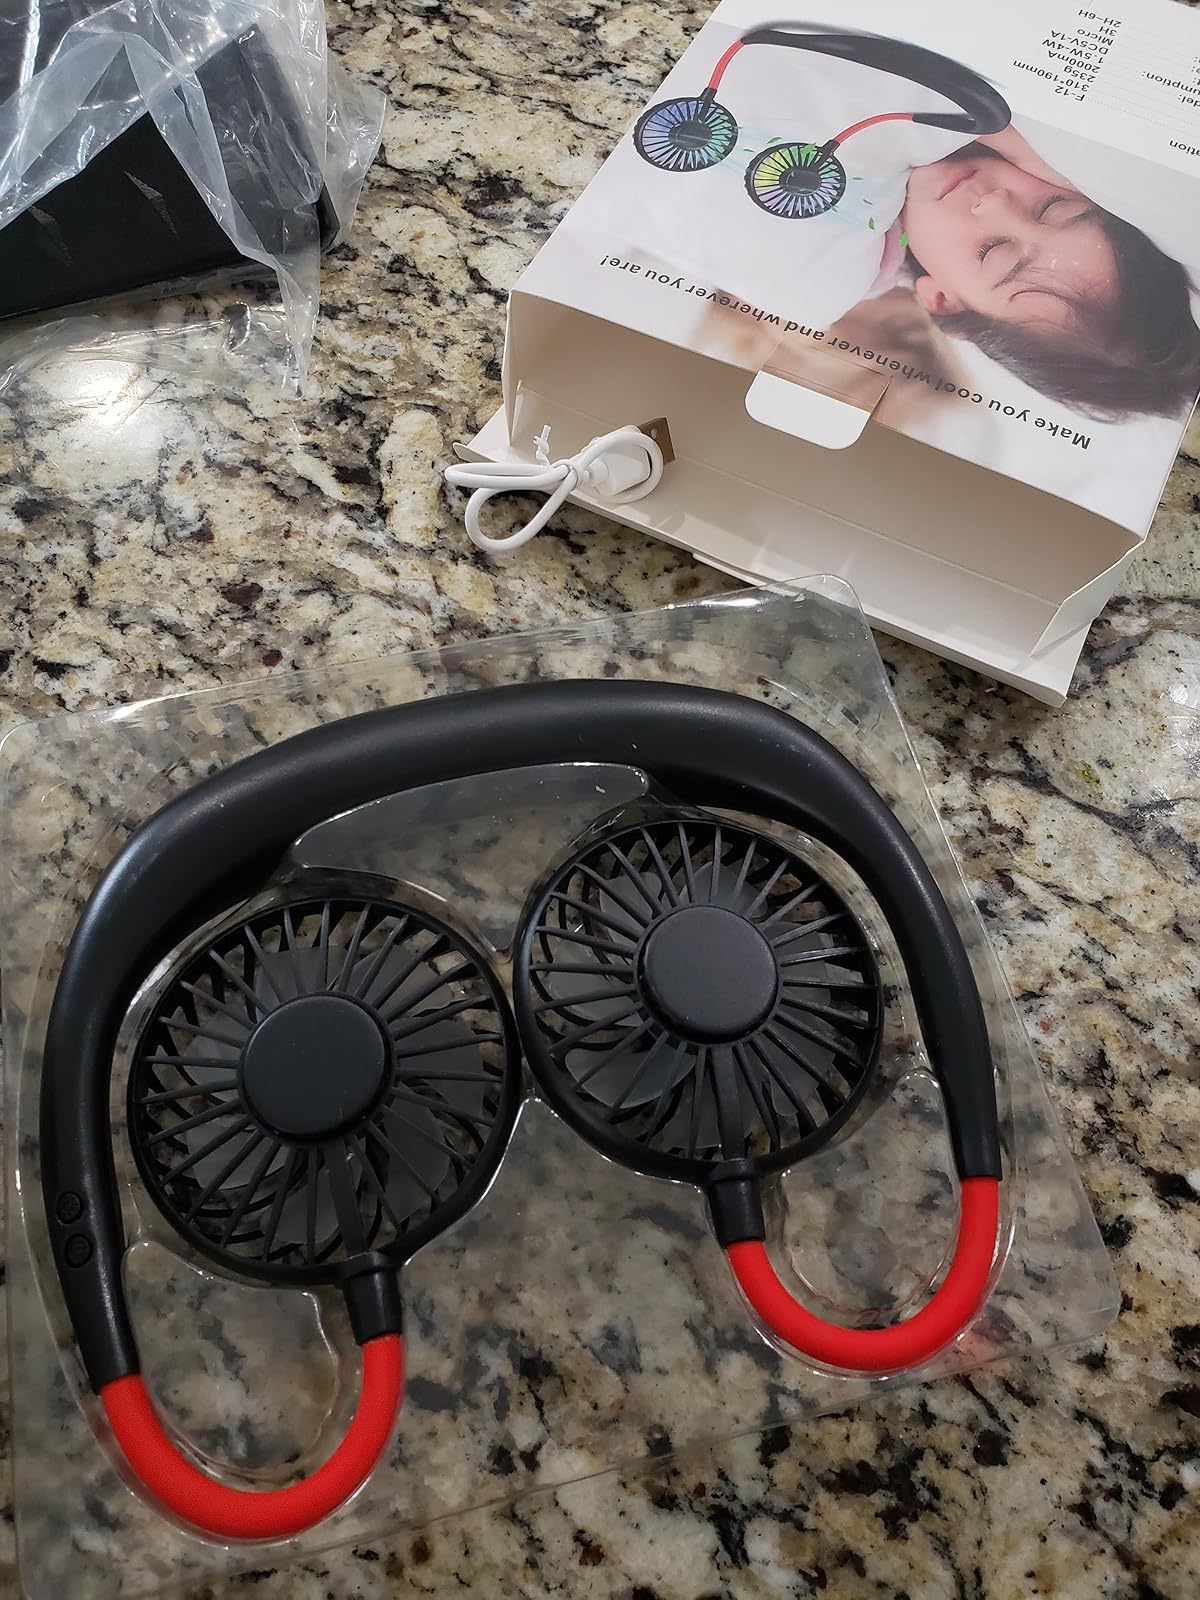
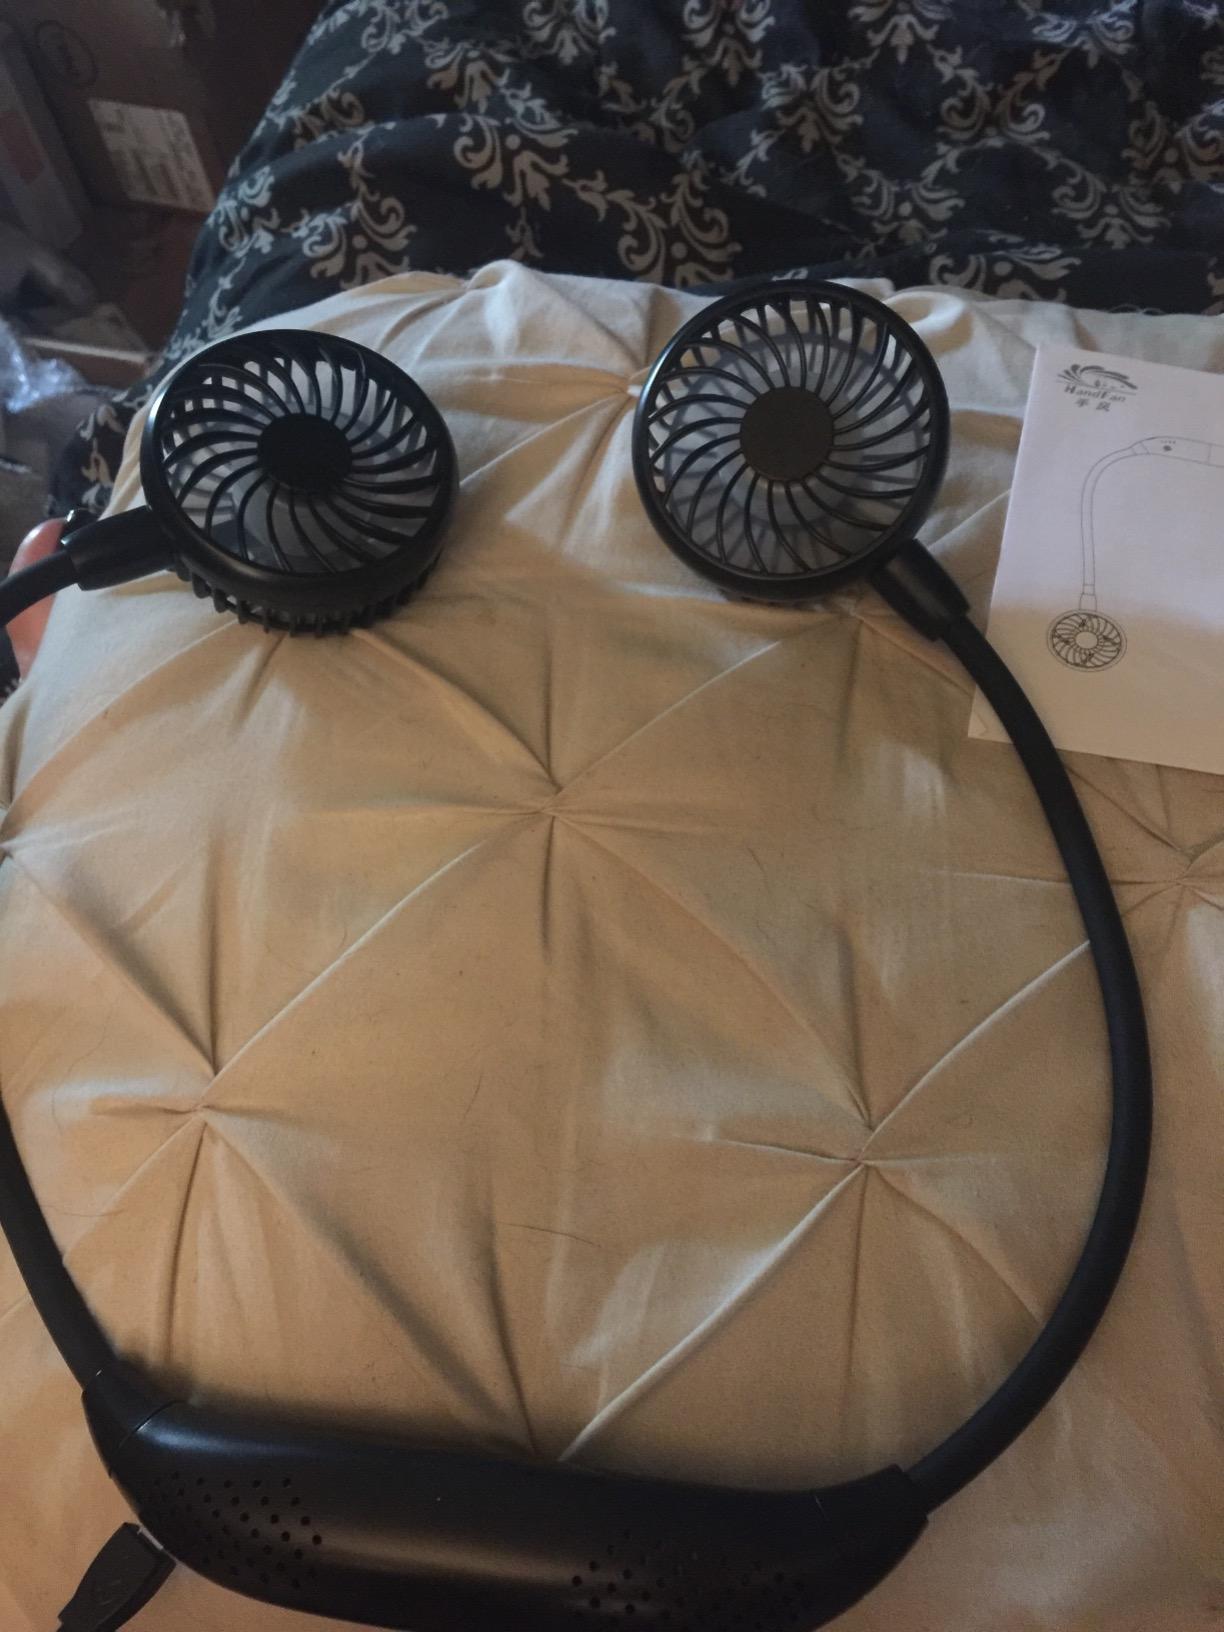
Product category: fan
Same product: no